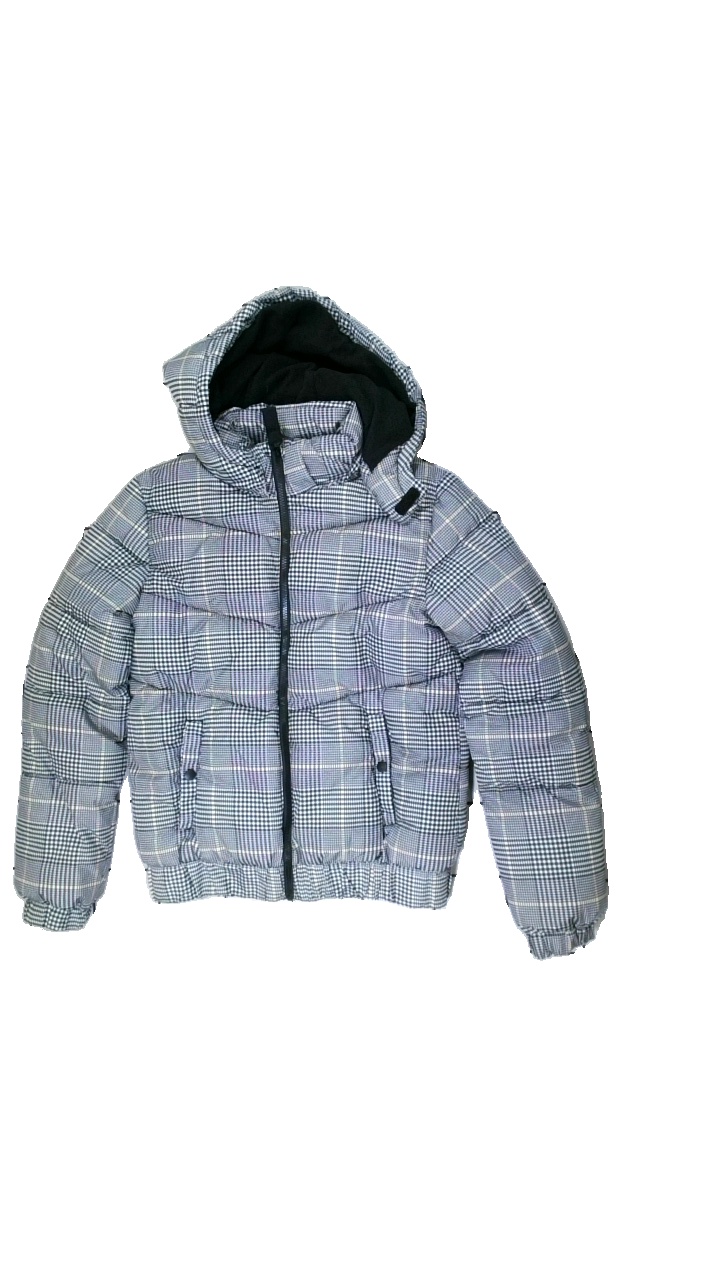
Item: Outerwear (Ladies)
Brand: H&m
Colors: White, Beige, Multicolor, Black
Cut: Regular
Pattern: Checkered print
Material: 100% polyester
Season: All
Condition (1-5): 4
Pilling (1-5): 5
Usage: Reuse
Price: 100-150